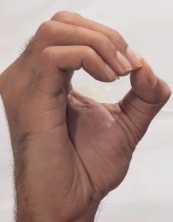
ASL sign: O